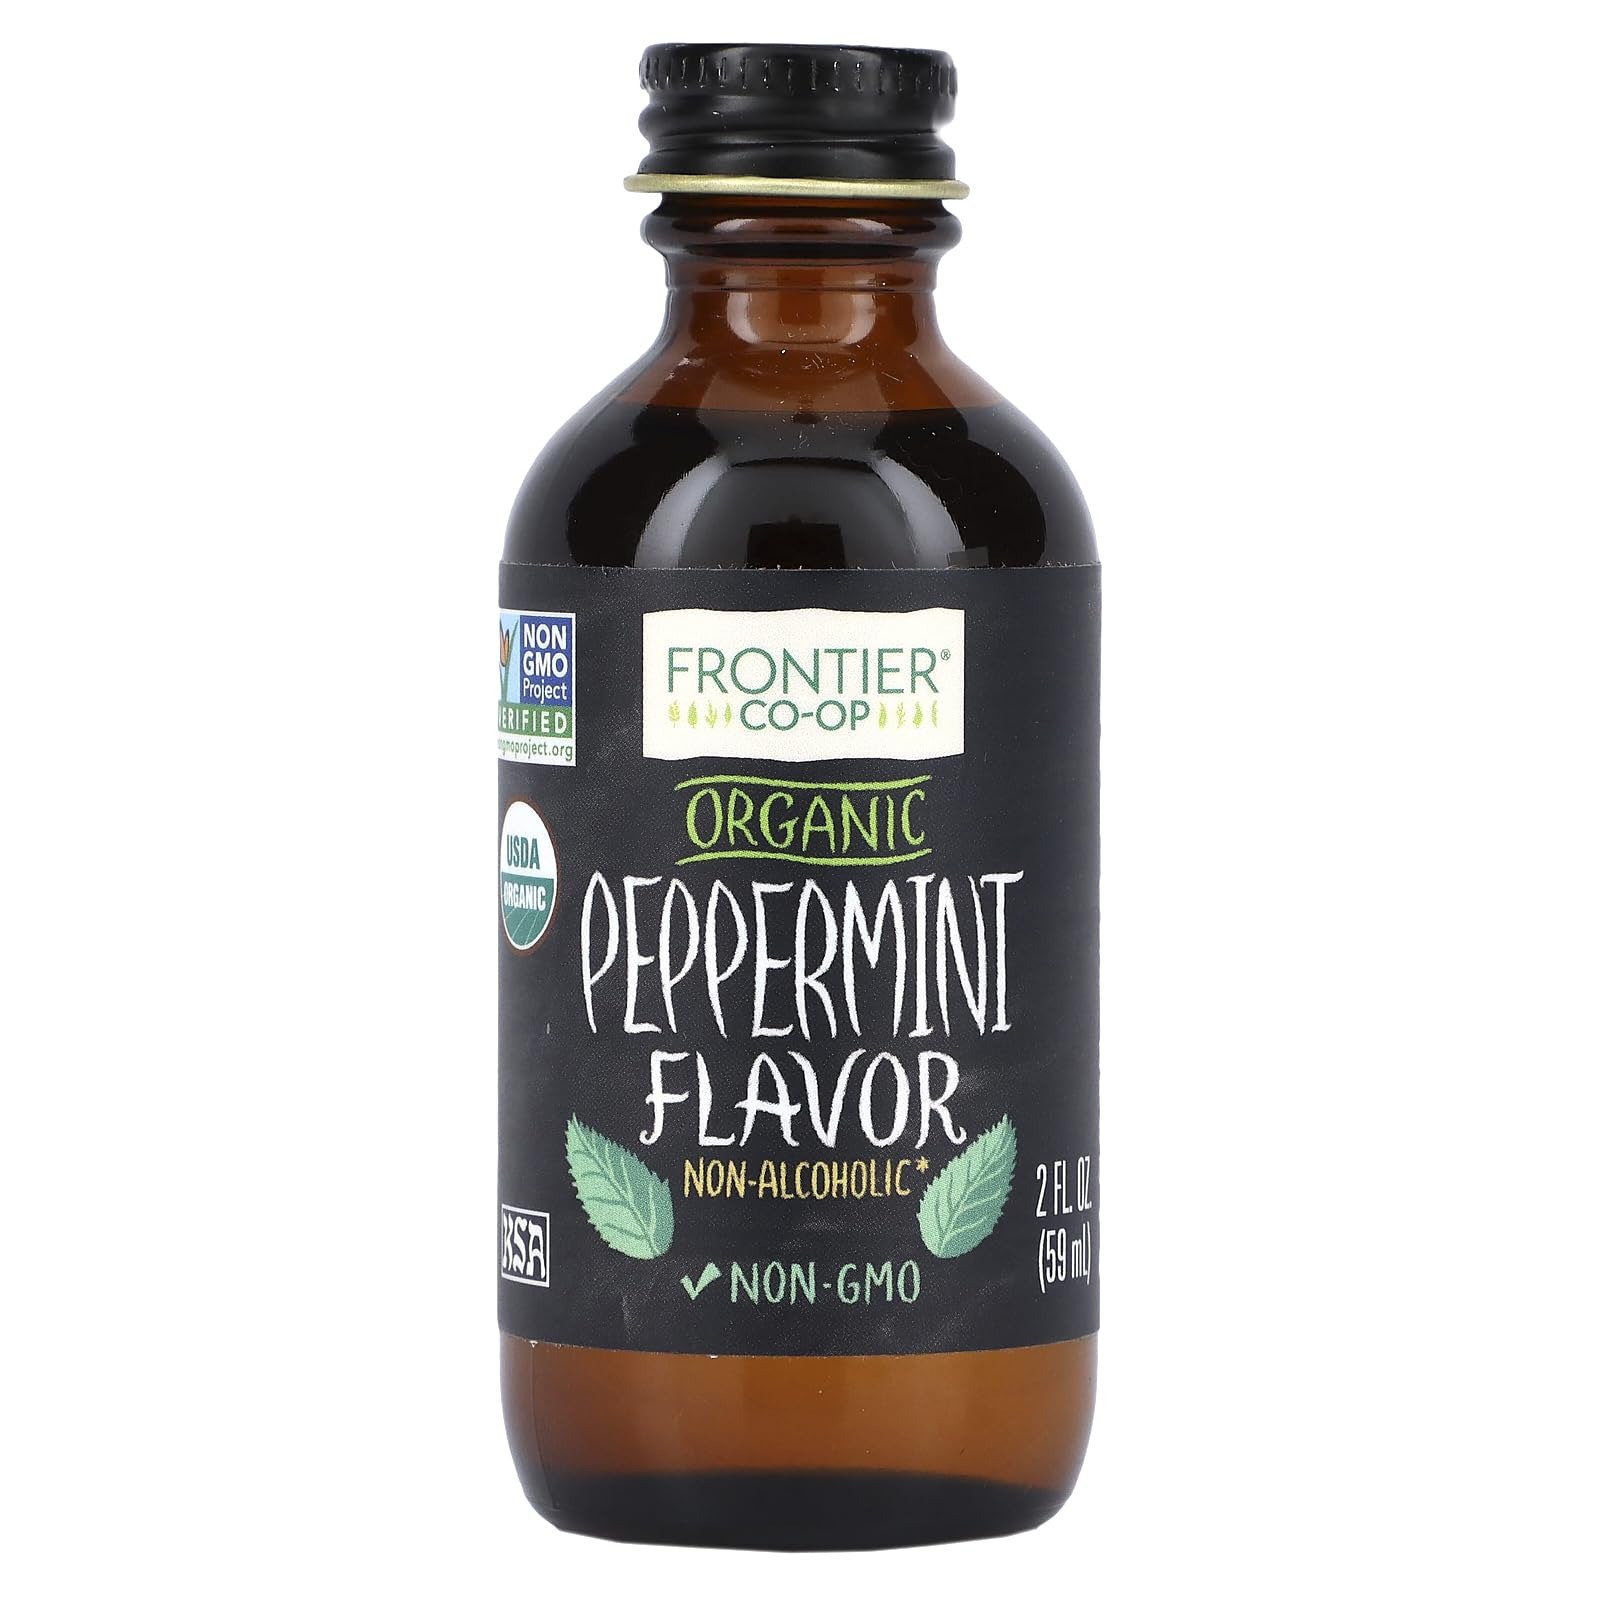
Item Name: Frontier Peppermint Flavor Certified Organic, 2 Ounce Bottle
Bullet Point 1: ORGANIC PEPPERMINT FLAVOR - Frontier Co-op offers organic peppermint flavoring in a 2 ounce bottle. Our peppermint flavor is non-alcoholic and exudes minty, fresh peppermint flavor when combined with your favorite desserts. Frontier Co-op peppermint flavor is non-alcoholic, certified organic and kosher.
Bullet Point 2: VERSATILE USES - Frontier Co-op organic peppermint flavor is a best friend to chocolate, holiday baking and sinful drinks. For a minty and refreshing twist, add a few drops to cupcakes, scones, brownies, frostings, coffee, milkshakes, puddings, or homemade ice cream. The possibilities to add a dash or a splash of peppermint to dessert are almost endless.
Bullet Point 3: FRESH PEPPERMINT FLAVOR - Choosing Frontier Co-op peppermint flavor ensues that you’ll bring out the fullest flavor in your recipes without adding artificial flavors or sweeteners.
Bullet Point 4: ABOUT US - Owned by stores and organizations that buy and sell our products, Frontier Co-op has been a member-owned cooperative since 1976. We support natural-living and our products are never irradiated or treated with ETO. We're committed to the health and welfare of the environment and everyone producing and consuming our botanical products.
Value: 2.0
Unit: Fl Oz

Price: 4.345